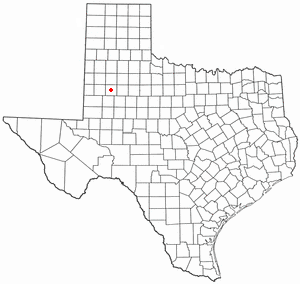
La ville de Tahoka est le siège du comté de Lynn, dans l’État du Texas, aux États-Unis. Lors du recensement de 2010, elle comptait 2 673 habitants.